Trilogy of Terror

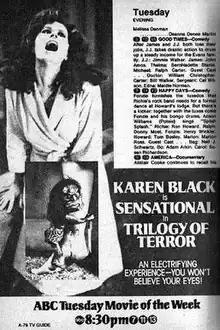
TV Guide print ad

Trilogy of Terror is a 1975 American made-for-television anthology horror film directed by Dan Curtis and starring Karen Black. It features three segments, each based on unrelated short stories by Richard Matheson. The first follows a college professor who seeks excitement with her students; the second is about twin sisters who have a bizarre relationship. These two segments were adapted by William F. Nolan. The third, adapted by Matheson himself, focuses on a woman terrorized by a Zuni fetish doll in her apartment. Black stars in all three segments, and plays dual roles in the second.